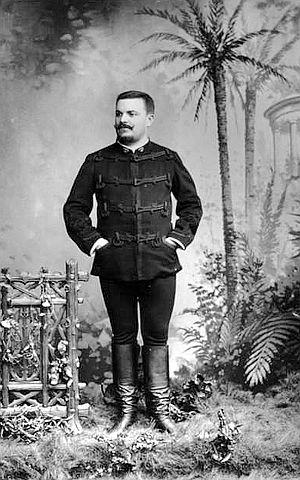
Lakmé est un opéra en trois actes de Léo Delibes sur un livret en français d'Edmond Gondinet et Philippe Gille d'après le roman de Pierre Loti, Rarahu ou le Mariage de Loti, créé le 14 avril 1883 à l'Opéra-Comique de Paris.